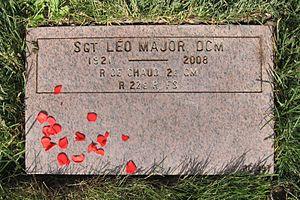
Pierre tombale de Léo Major située au Champ d'honneur national du Fonds du Souvenir à Pointe-Claire, Québec, Canada. Léo Major, Distinguished Conduct Medal 1921-2008 Régiment de la Chaudière, Deuxième Guerre mondiale Royal 22e régiment, Force spéciale Emplacement au cimetière: PC 397
Léo Major est un militaire québécois ayant servi dans Le Régiment de la Chaudière et le Royal 22ᵉ Régiment des Forces canadiennes. Il s'est distingué par ses actes de bravoure lors de la Seconde Guerre mondiale et de la guerre de Corée.
Le Régiment de la Chaudière est un régiment d'infanterie de la Première réserve de l'Armée canadienne des Forces armées canadiennes. Il fait partie du 35ᵉ Groupe-brigade du Canada au sein de la 2ᵉ Division du Canada. Son quartier général ainsi que son musée sont installés au manège militaire de Lévis au Québec. Les effectifs du régiment sont répartis entre Lévis et Beauceville. Le nom du régiment vient de la rivière Chaudière.